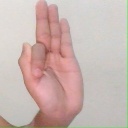
अक्षर: फ